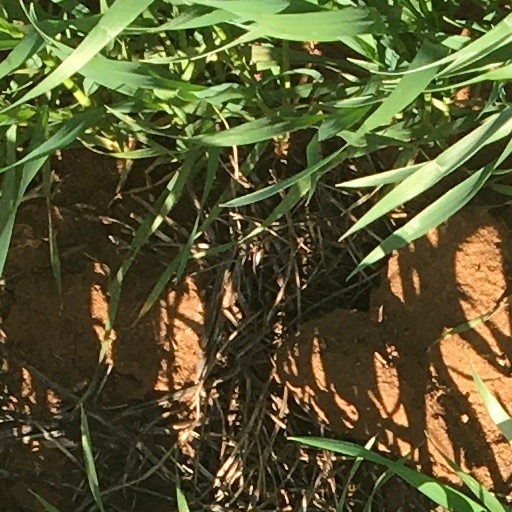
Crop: wheat